Giancarlo Baghetti

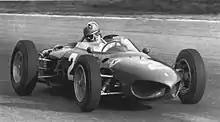
Baghetti at the 1962 Italian Grand Prix

Giancarlo Baghetti (25 December 1934 – 27 November 1995) was an Italian racing driver, who competed in Formula One from to . Baghetti won the 1961 French Grand Prix in a privateer Ferrari 156, and remains the only driver to win a Formula One Grand Prix on debut.